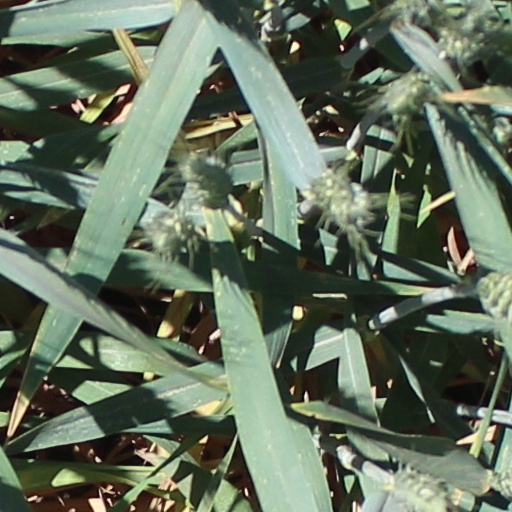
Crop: wheat